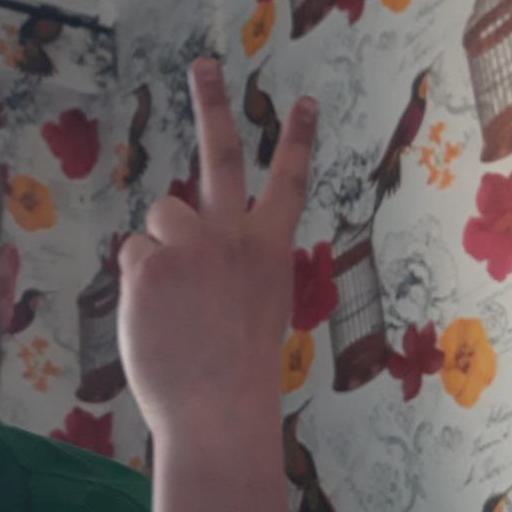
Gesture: peace_inverted